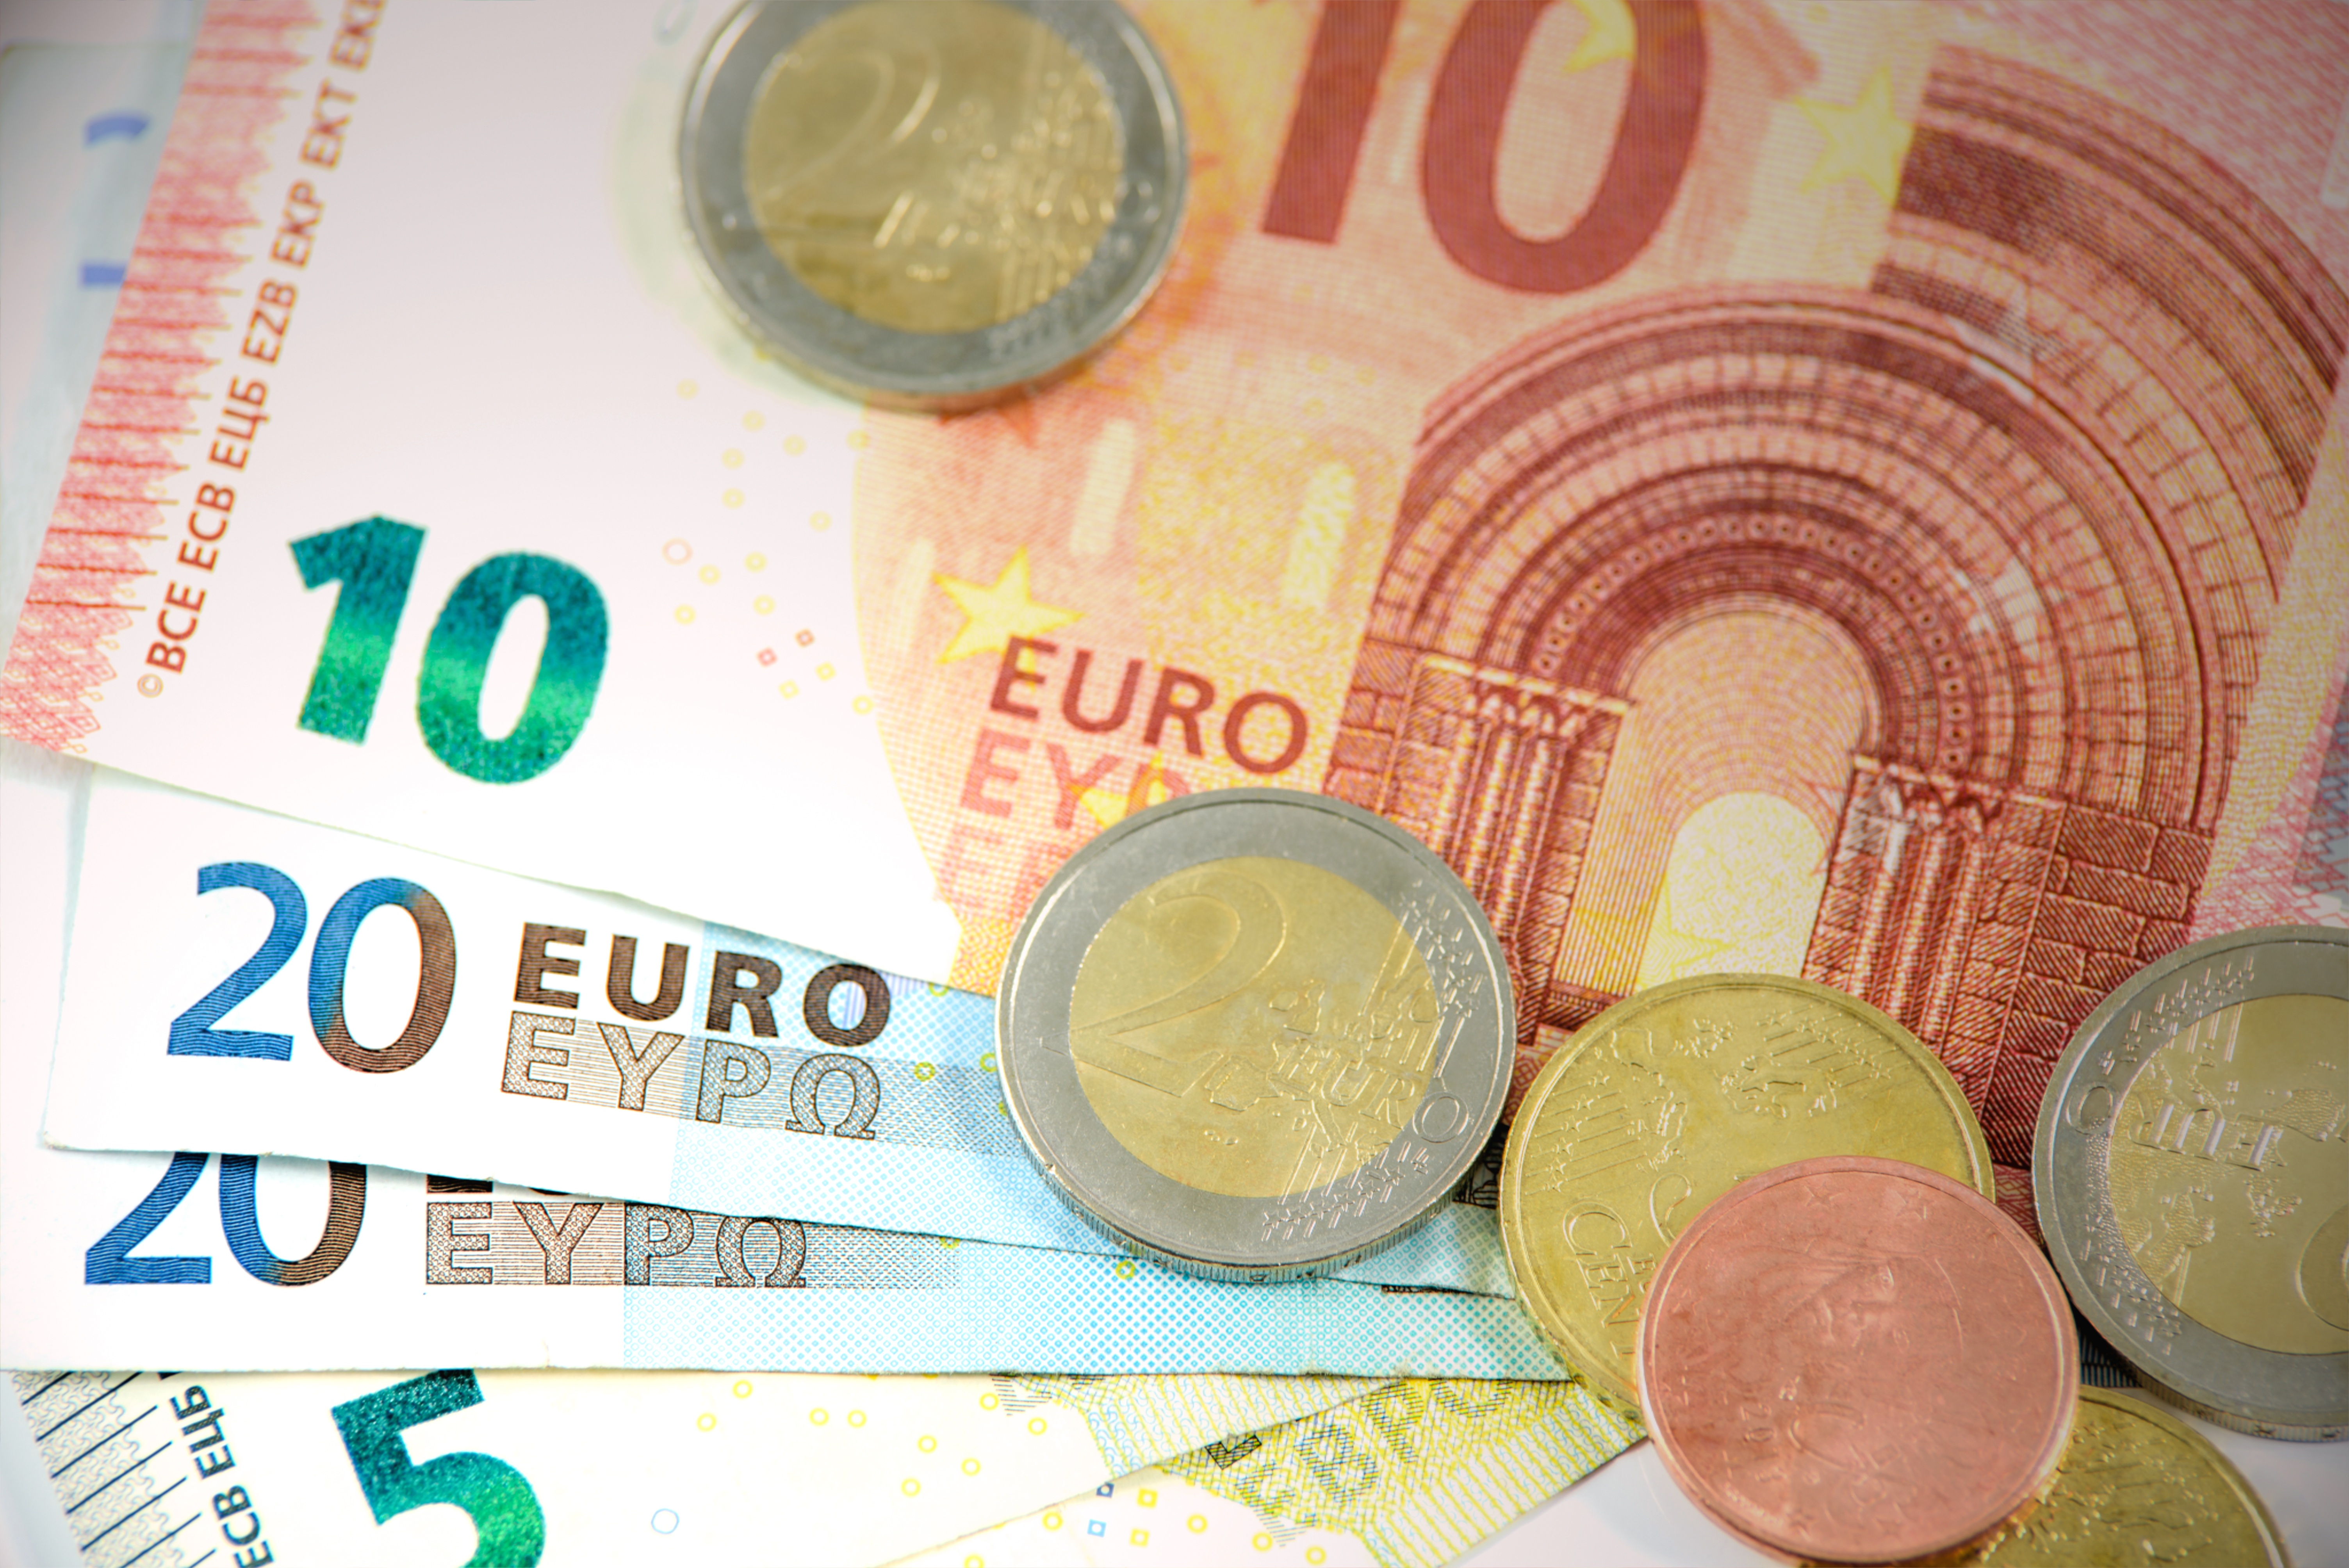
europe, money, business, making, cash, bank, currency, euro, coin, change, banking, rich, credit, tax, economy, income, payment, coins, finance, the background, pula, investment, price, economic, the market, budget, account, pay, prize, the european, the crisis, the greenback, the success of the, the union, corporate tax makeover